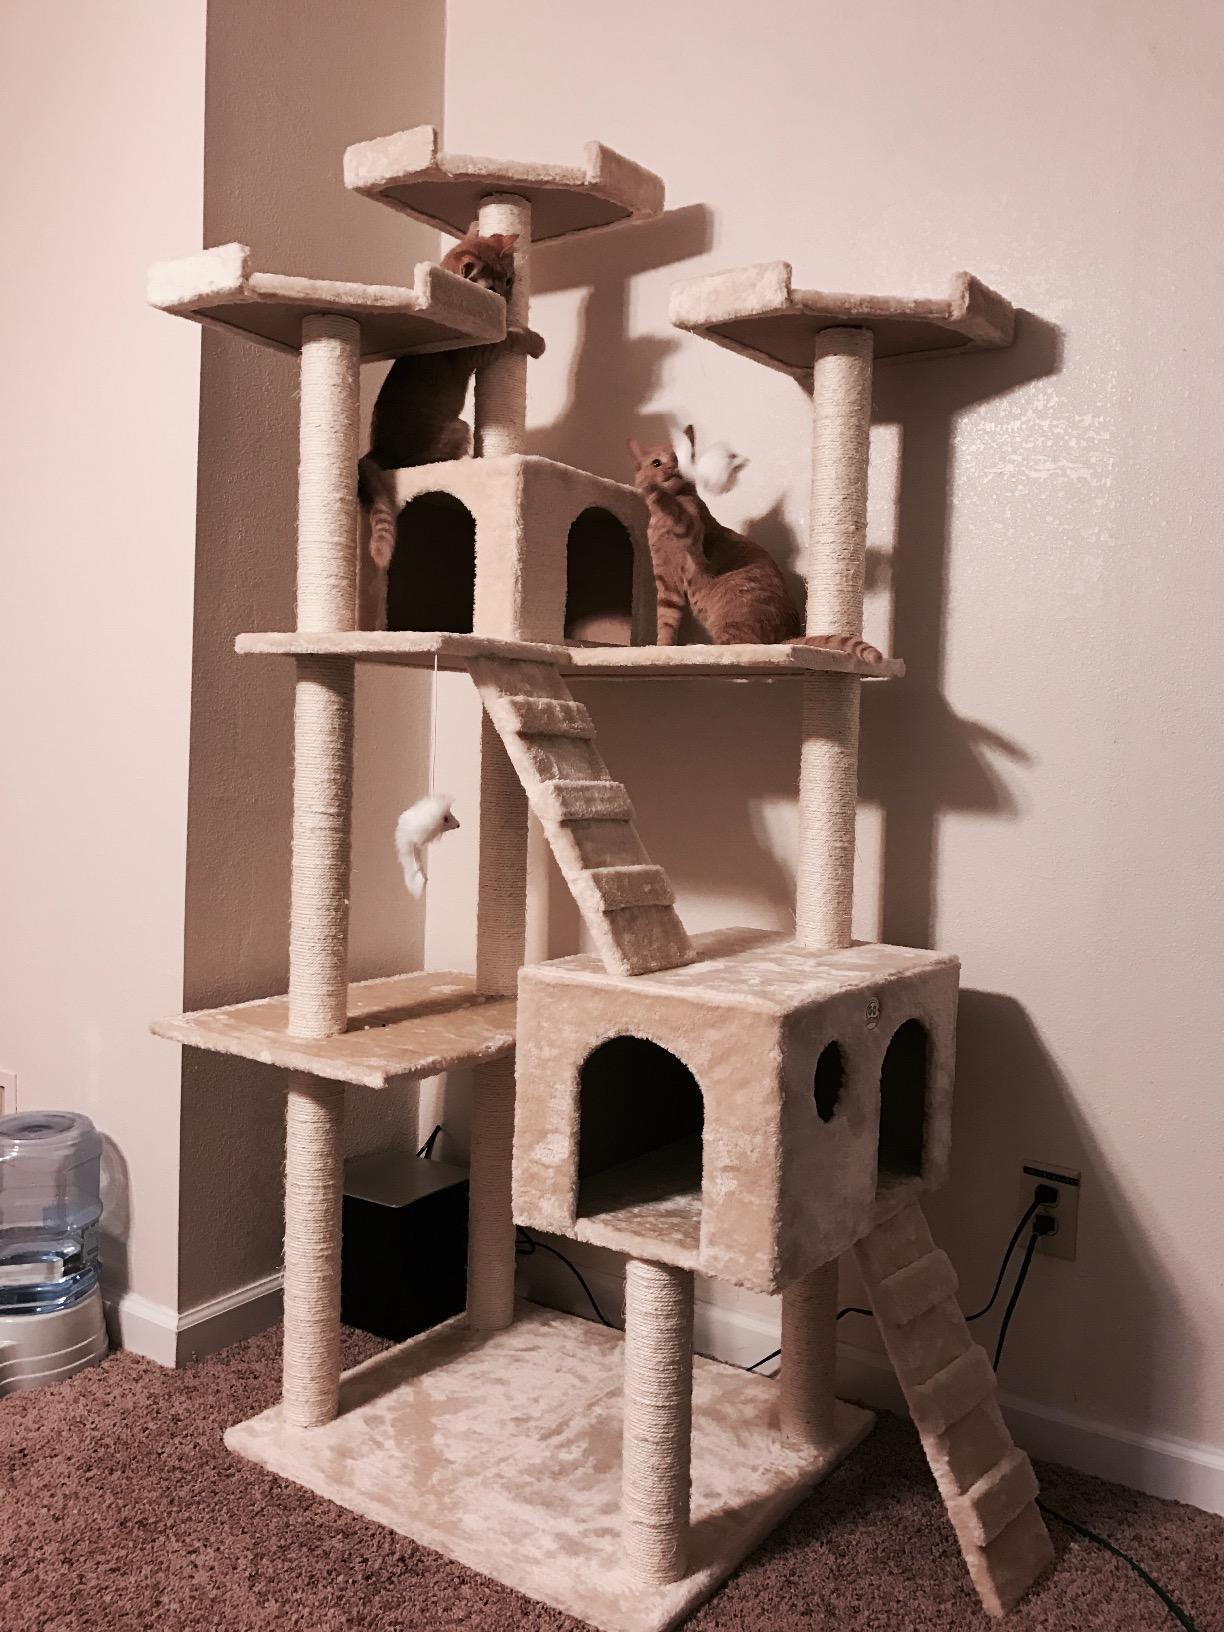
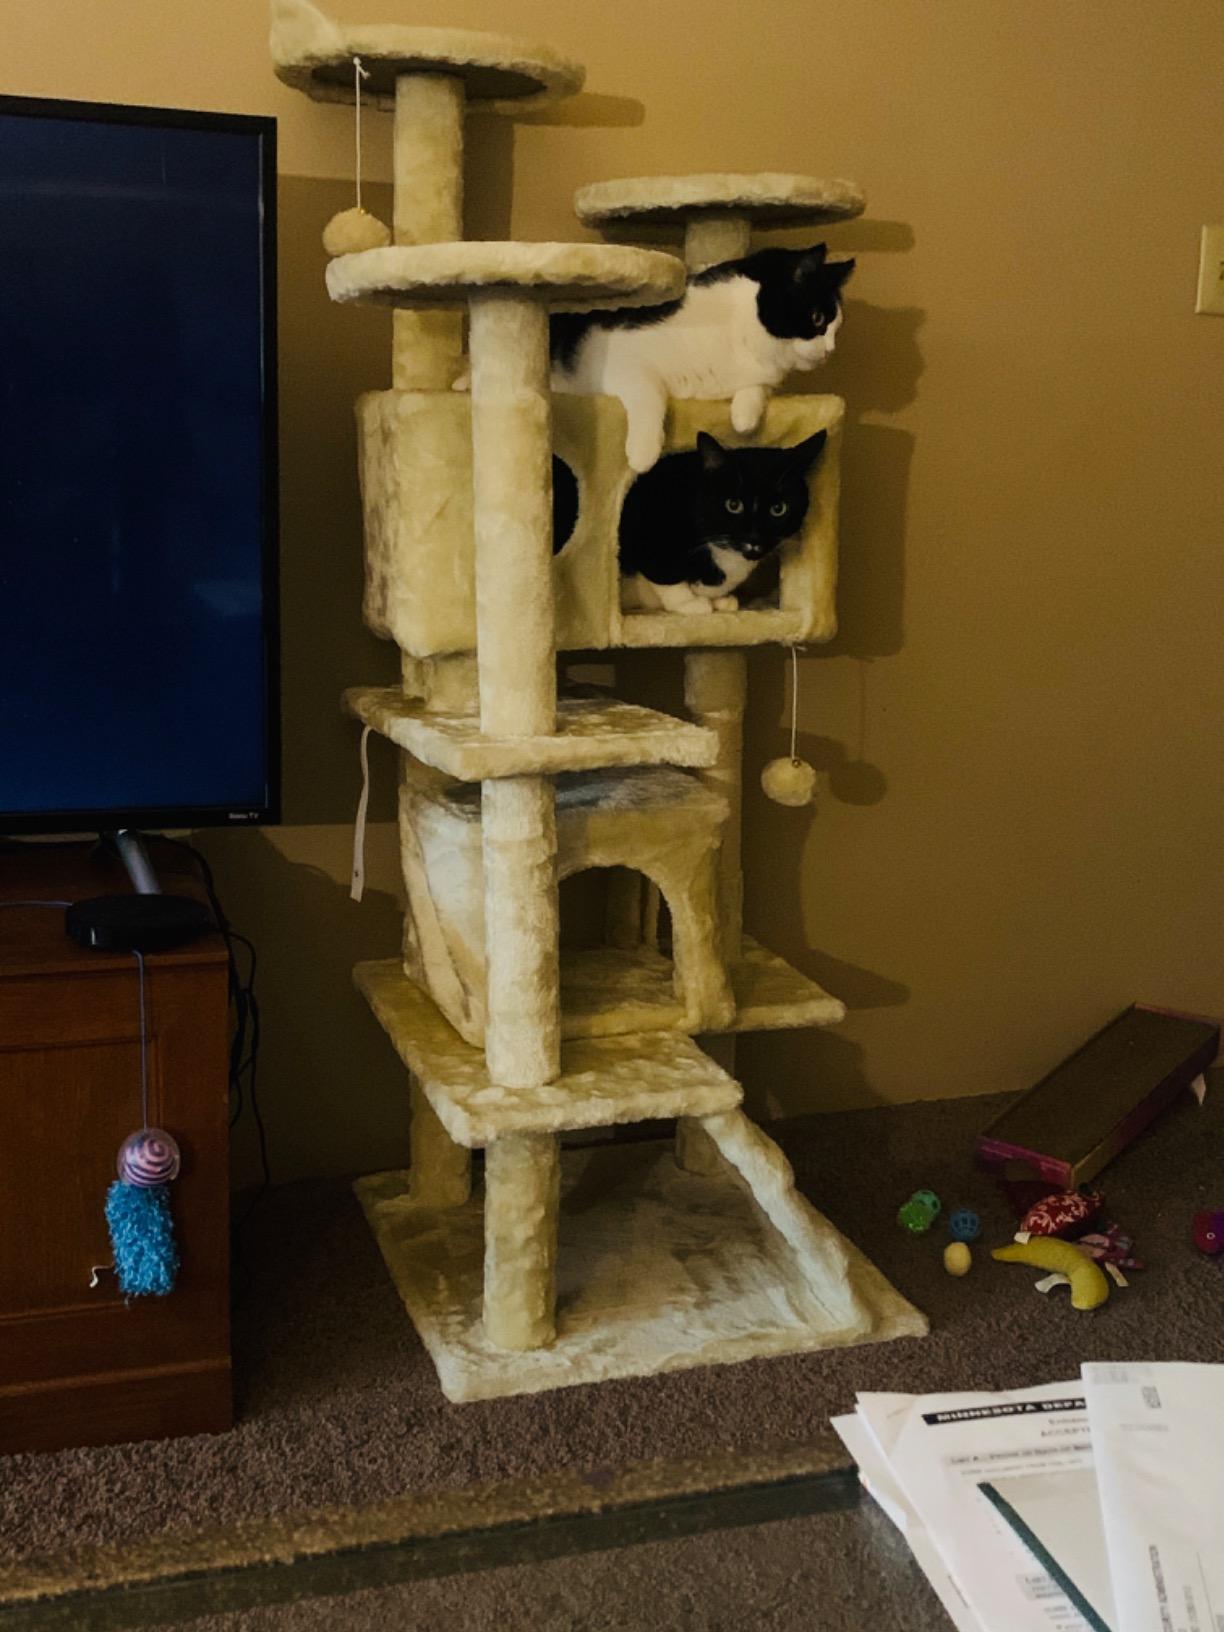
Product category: items_cat tree
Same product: no